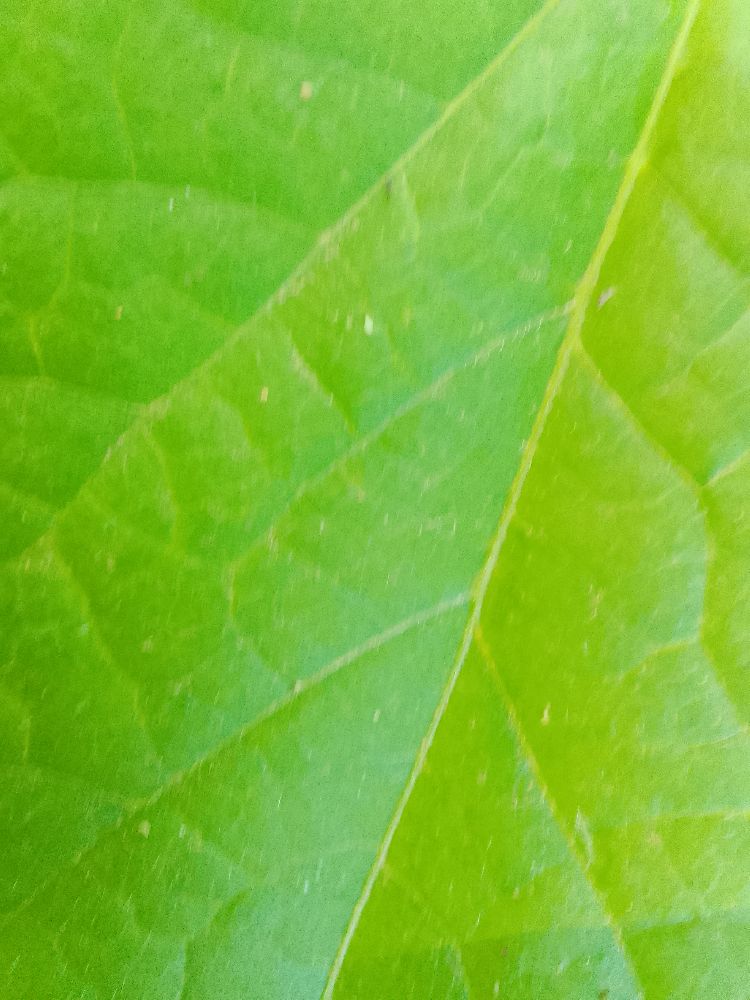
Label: healthy